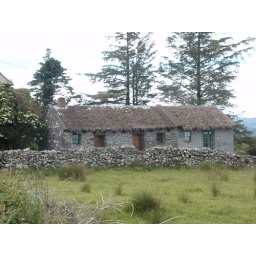
thatch roof house near Cong